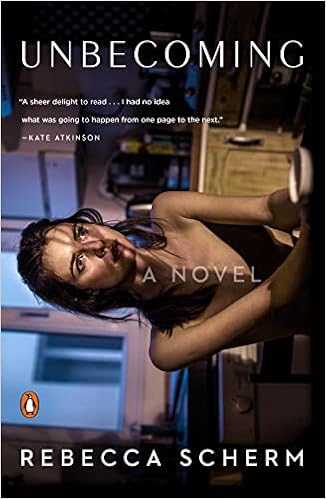
Unbecoming: A Novel
Category: Books
Review Praise for Unbecoming "In this inventive first novel, Rebecca Scherm introduces us to Julie from California, who’s really Grace from Tennessee and a first-class jewel thief. This gifted artist has made her way to Paris, where she works for a shady antiques restorer, turning out objets d’art that are exquisite fakes. Grace could always reform, but 'the high that raced up and down her' after she steals some diamonds is a thrill she can’t give up." —Marilyn Stasio, The New York Times Book Review “Intricately detailed and rich with art and deception, Scherm’s debut is a treat.” — People “This lively debut combines a knotty coming-of-age tale and a high-society caper. . . . Scherm is at her best when she is parsing the fumblings of a young woman trying to devise a persona in the world.” — The New Yorker “Scherm’s voice is gutsy. . . . She shows she has the chops to produce something delightfully wicked.” —Chicago Tribune “Scherm has elevated the heist novel beyond entertainment. Like a painting that becomes more intriguing the longer you study it, Unbecoming is a genuine work of art.” — Minneapolis Star-Tribune “A clever, engrossing thriller . . . You won’t want to stop until you’ve turned the last page.” — Huffington Post “A small-town Tennessee girl flourishes into a classic, yet never cliché, femme fatale in Rebecca Scherm’s provocative coming-of-age debut. . . . With a well-researched plot and illuminating prose, Unbecoming is an atmospheric adventure from start to finish.” —BookPage “From the first page, you know Rebecca Scherm is the real thing. Unbecoming is an assured exploration of the intricate, intense, risky processes that go into creating identity—and into dismantling it.” —Tana French “Rebecca Scherm’s extraordinarily confident voice and style, this novel’s depth of detail—great characters and a terrifically engaging plot—are a sheer delight to read. There is something very fresh and captivating about this book, and best of all I had no idea what was going to happen from one page to the next.” —Kate Atkinson “ Unbecoming is the story of a heist, and especially what happens afterwards. No one thinks beyond the maps and the timetables and the moment of sale, its narrator tells us, but Rebecca Scherm has done just that, showing us the tense, suspenseful aftermath of an unraveled plan. Unbecoming is a novel of voice, invention, and momentum, as tautly plotted as any Hitchcock movie and focused on the central question any lover and any jewel thief must eventually ask:  How do you tell what’s fake from what’s real?” —Karen Joy Fowler “‘Self-assured’ doesn’t begin to describe the skill with which Rebecca Scherm develops her central character—Grace—and the tangled web she weaves, which is her life itself. It’s a completely compelling read from start to finish, beautifully researched and brilliantly constructed. I loved it.” —Elizabeth George “Some characters who go bad find that it’s against their nature, and some who go bad discover that dishonesty is the central truth about themselves. Rebecca Scherm’s wonderful novel Unbecoming has a mesmerizing narrator, Grace, who discovers that her gift (and it is a real gift) is for deceit. A thriller, a psychological study, and a love story, this novel is an unusually intelligent and suspenseful book. The dark arts have rarely been so brightly lit.” —Charles Baxter “Artfully constructed and beautifully nuanced, Unbecoming is an elegant, page-turning mystery of theft, betrayal, and young love, which brilliantly reveals that the very worst lies are the ones we tell ourselves.” —Kimberly McCreight “Scherm’s debut has a plot that twists and turns, but it is the enigma of who Grace really is that will keep readers hooked until the very end. A bleak tone, deeply flawed protagonist, and dysfunctional relationships will draw well-deserved comparisons to Gillian Flynn.” —Library Journal “Scherm mixes a character study with caper novel full of double-crosses, lies, and betrayals.” —Publishers Weekly About the Author Rebecca Scherm is the critically acclaimed author of the novel Unbecoming. A graduate of New York University and the Helen Zell Writers' Program at the University of Michigan, Scherm has written for The New York Times , Jezebel , and The Toast . She lives in Ann Arbor, Michigan. Excerpt. I Paris 1 The first lie Grace had told Hanna was her name. “Bonjour, je m’appelle Julie,” Grace had said. She’d been in Paris for only a month, and her French was still new and stiff. She’d chosen the name Julie because it was sweet and easy on the French tongue—much more so than Grace was. The best lies were the simplest and made the most sense, in the mind and in the mouth. These lies were the easiest to swallow. Jacqueline, the boss, had shown Grace to her worktable, abutting Hanna’s, and where to store her tools in the jars along the center crack, what she could borrow and what she would need to procure herself. Hanna had reached out to cover a jar of picks and pliers. “I don’t share these,” she’d said with a taut smile, like someone forced to apologize. When Grace sat down on her spinning stool a few minutes later, Hanna asked where she was from. Grace was so obviously American. “California,” Grace said, because most people already had ideas about California. They didn’t ask you to explain it to them. Grace hated lying, got no joy from it, and this was how she knew she wasn’t pathological. But California satisfied people so easily, even in Paris. Garland, Tennessee, where Grace was really from, was a confusing answer that only led to more questions. “Tennessee?” Hanna might have started. “Elvis? Péquenauds ?” Hillbillies? When Grace had lived in New York, everyone who asked her where she was from followed her answer with the same question: “What’s that like?” As if her journey from somewhere as tiny and undistinguished as Garland had required a laborious transformation. As if getting from Garland to New York City had been some kind of pilgrimage to the first world. Grace had been in Paris for two years now, and she had been Julie from California since her arrival. Her life was conducted entirely in French, another kind of disguise. She and Hanna seldom discussed anything deep in the past, and when the conversation took an unwelcome turn, they quickly righted themselves. Facing each other across their tables, they hunched over their antiques and talked of busted hinges and gouged veneer, not sorrow or worry, not home. The boys would be paroled tomorrow, released from Lacombe and sent home to Garland with their families. It was three o’clock in Paris now, morning in Tennessee. Riley and Alls would be eating their last breakfast of powdered eggs and sausage patties, doughy-faced guards planted behind them. Grace had always imagined them together, but she’d begun to imagine their lives without her so long ago that she often forgot how little she really knew. She didn’t know a thing about their lives anymore. She hadn’t spoken to them in more than three years, since before they were arrested for robbing the Wynne House: three years of imagined sausage breakfasts. He wouldn’t come for her, she told herself. It had been too long. Grace had often felt like two people, always at odds, but when the boys had gone to prison, one Grace had stopped her life’s clock. Now it had begun to tick again. She had no control of Riley now, what he would do and where he would go, and these unknowns bred in her a private, shapeless dread. She’d left lies unleashed in Garland and now she couldn’t mind them. Riley and Alls were twenty years old when they were sentenced to eight years each in Lacombe. This was the minimum: it was their first offense, they were unarmed, and, more important to Judge Meyer, they were “not your typical criminals,” and Riley’s family was a nice family. The Grahams had lived in Garland for seven generations, and Alls benefitted from the association—as had Grace, when she’d been associated. Grace often thought that if Alls alone had been charged with the crime, he would not have gotten off as easy, and that if only Riley had been charged, he probably would have gotten off altogether. Greg had pled guilty too, but his parents had won him a plea bargain for turning in his friends. He was released in a year. Grace had robbed the Wynne House too, and she could not go home again. She remembered the moment—maybe it had lasted minutes or maybe days; she didn’t remember—after the judge had handed down the eight-year sentence, but before she’d learned that they could be paroled in only three. Eight years had seemed an incredible length of time. Eight years was longer than she had known Riley. Eight years seemed long enough for everyone to forget. She gave the birdcage’s latch a final swipe with the chamois and called for Jacqueline. The filigree onion dome alone had taken her nine days to clean. The wire metalwork was so fine that from a distance, it might have been human hair. On the first day, she’d held the vacuum hose in her left hand and the hair dryer in her right, blowing off dust and sucking it up before it could land again. Then she’d spent more than a week swabbing the curlicues with dental tools wrapped in cotton and paintbrushes dipped in mineral spirits. This morning she’d finished scraping off centuries of songbird guano from the cage’s floor. It wasn’t a birdcage anymore, but a gilded aviary, orientaliste , late nineteenth century, nearly as tall as Grace was. Jacqueline would return it to the dealer who had purchased it from the flea market, and he would sell it for at least five thousand, maybe much more. Perhaps it would be wired for electricity and made into a chandelier. Maybe an orchid collector would use it to shield his best specimens from human hovering. When Jacqueline emerged from her skinny office beneath the stairs, Grace stood apart from her work. She waited as her boss pulled a pair of white cotton gloves from the bin next to the tables. Jacqueline ran her gloved index finger lightly along the wires. She gently turned the latch on the door and bent close to listen to its movement. She craned to see the underside of the onion dome. “Ça suffit,” she said. That was as approving as Jacqueline got. She did little restoration herself, only the most basic things—regluing a horn handle to a letter opener, or cleaning larger metalwork—and only what she could do while on the phone. Now she clacked over to Amaury’s dark alcove, where he was slumped over an open watch. After decades in exactly that position, his shoulders had slid into his belly. Jacqueline reached for the watch, but Amaury grunted and swatted her hand away. He’d been at Zanuso et Filles the longest. He’d even worked for the original Zanuso, back when Jacqueline and her sister were the filles . Jacqueline had neither the head nor the hands for antiques restoration, but she was the senior Zanuso now. Grace supposed that made her and Hanna the filles . Hanna cleared her throat, eager for their boss’s attention. Last week she’d begun a new project, and now she wanted to show off her progress. “C’est parti,” Jacqueline said, squeezing the bridge of her nose. “Yes, Hanna?” “My beaded centerpiece is Czech, 1750 to 1770,” Hanna said, though they all knew by now. “I will have it to the decade by the end of the week.” Hanna was sitting in front of the shared computer, clicking through the hundreds of photographs she’d taken of her project. The centerpiece was the size of a card table and divided into four quadrants, each containing beaded miniatures of flora and fauna: spring blossoms, a summer peach orchard, an autumn crop harvest, and a snowy thicket with white wool sheep and shepherdesses. The centerpiece had clearly once been exquisite, if silly. Grace imagined it as a diorama that some young countess had hired palace artists to build for her. The trees, their leaves made of cut silk, were as detailed as real bonsai. “The materials,” Hanna continued, “are linen and pinewood, glass, mica, copper, brass, steel, lead, tin, aluminum, beeswax, shellac, white lead, paper, and plaster of Paris. I have disassembled and numbered it into 832 parts, each corresponding to this diagram. You will see how the glass beads have been discolored by oil, no doubt applied by someone with limited knowledge of the period.” Jacqueline rolled her eyes. “Julie will help you with this one. It’s a very big job.” “I don’t want any help.” Jacqueline put her finger to her lips. “Until something else comes in for her to do, she will assist you.” “You’ll have to measure all the old wires,” Hanna said to Grace. “The new ones will be steel, which won’t be historically correct, of course, but my primary objective is to preserve the integrity of the object’s intention.” “Which is to be a centerpiece,” Grace said. “Precisely.” Hanna was Polish, thirty-four, twelve years older than Grace, whom she treated like an unexpected and unwanted little sister. Hanna was small and as thin as a young boy, with closely cropped blond hair and blond skin and pale gray eyes. Her crisp androgyny was so thorough that it sometimes distracted older Parisians, who wanted to peg her as one sex or the other before selling her a sandwich. “Sans fromage,” Hanna would say. “Pardon?” they would respond, still looking for clues. “Sans fromage, pas de fromage,” she would repeat, blinking, her frame as straight and pert as a parking meter. She wore silver-rimmed glasses and clothes only in shades of beige. When Grace had started at Zanuso, she’d hoped that her humble beginnings would appeal to Hanna’s arrogance, which had been obvious from the start. She’d thought maybe Hanna would help her, out of either pity or some sense of big-sister altruism. But Hanna had no such inclinations. She was one of six daughters of a rural Polish grocer and she hadn’t seen her family in more than a decade. No one, Grace gathered, had ever helped Hanna do a goddamn thing. Grace and Hanna’s friendship was an often crabby by-product of professional respect: Grace had done well at Zanuso without asking for help, and that Hanna noticed. Grace envied Hanna’s unfiltered confidence, her clipped and precise judgments. Grace struggled to calculate the probable reactions to nearly everything she said before she said it, looking for risk and reward and hidden pits she might trip in. She’d never met a woman who cared so little about causing offense. Now Grace pulled her stool around to Hanna’s table, where a long row of wires was arranged by size. She pulled a ruler from Hanna’s cup and saw Hanna flinch a little. She would have preferred that Grace use her own tools. Grace took the first of the hundred wires, set it against the ruler, and recorded the measurement on the list Hanna had laid out on a sheet of graph paper. Nineteen centimeters. She placed the wire back in the row, just to the left so she wouldn’t accidentally measure it again, and picked up another. Eighteen and three-quarters centimeters. • • • Grace had met Riley when she was in sixth grade, just turned twelve. He was a year older. At her first middle school dance, he had plucked her from a gaggle of girls she wanted badly to impress, and she and Riley had swayed, arm’s length apart, to the ballad over the loudspeaker. He’d invited her to his house for dinner, where Mrs. Graham gently chatted to Grace about school while her husband and four sons stripped three roast chickens in ten minutes. Riley, the youngest, was the worst, lunging for the last of the potatoes while Grace was still figuring out how to cut her chicken breast with her fork and not make so much noise against the plate. Mrs. Graham reached to still Riley’s hand and suggested he save seconds for his friend before he helped himself to thirds. “Some chivalry, please,” she had said. Grace had read the word in books, but she’d never heard anyone say it out loud. Grace tried not to stare at her, but Mrs. Graham pulled at her attention whenever Grace looked away. Mrs. Graham was thin and tan and freckled, with sleepy green eyes that turned down slightly at the outside. She had a slow blink; Grace thought she could feel it herself, as though a light had briefly dimmed. Her cool, feathery brown hair curled under where it hit her collar. Grace admired the light shimmer on her high cheekbones, her sea-glass earrings, her low and tender voice. Her fingers were long and delicate, nails polished with a milky, translucent pink, knuckles unfairly swollen from arthritis. That Grace’s own nails were bitten to the quick had never bothered her before. At the end of the week, Riley had kissed her in the school hallway between bells, so quickly that she wondered later if she had imagined it. Within a month he had bought her a necklace, a gold dolphin on a thin chain, and pledged his love. She felt as if she were in the movies. What she wouldn’t give to see herself and Riley like that, from above—to watch a flickering reel of Riley, his hair still victory red (it hadn’t yet begun to fade), pulling her toward him on the sweaty, squeaking floor of the gym. Had she been scared, excited, smug? She’d been just a child, and then she had entered a we. An us- ness. She and Riley had seemed cute to his parents and their teachers, something from Our Gang , but Riley had three older brothers and the precocity that came with them, and Grace had no one else. Tomorrow, Riley and Alls would be released. She felt as if she had been standing in a road at night, watching a car’s distant headlights approaching so slowly that she had forever to step out of the way. Now the car was upon her, and still she had not moved. She imagined what tomorrow would look like: Riley’s parents, or maybe just his father, going to pick him up at the prison. Dr. Graham would bring him a change of clothes. Riley had worn a thirty-two-thirty-two. Did he still? He would look different. He would be paler, less freckled, from lack of sun. And he would be older, of course. Twenty-three. She kept thinking of them as boys, but they weren’t boys anymore. Dr. Graham would bring Riley’s old clothes, a pair of worn khakis and one of his paint-stained button-downs with holes in the elbows. Here , the bundle of clothes would say, this is who you were and will be again . Grace imagined Riley riding home in the passenger seat of the Grahams’ ancient blue Mercedes wagon, the diesel loud enough to bring the neighbors to the windows. Everyone would know today was the day. Mrs. Graham would have made barbecue, probably pork shoulder. And Riley’s brothers would be there. Grace didn’t know if all three still lived in Garland, but they probably did. The Grahams belonged to Garland as much as Garland belonged to them. She imagined Riley excusing himself from the cookout and going inside to sit on his bed in his old bedroom, which would be his room again, at least for a while. She wondered if he would go upstairs, to the attic bedroom Mrs. Graham had made up for when Grace stayed over. Where would Alls go tomorrow? Did his father still live in Garland? He would have no welcome-home party. She imagined Alls and his dad driving through Burger King on the way home, unless he went home with Riley. He would have, before, but that meant nothing. The line between before and after couldn’t be sharper. When people had read about the Wynne robbery as a footnote in a national newspaper, small-town folly picked up on the wire, they’d probably laughed or shaken their heads. Listen to this one , millions of people would have said over the breakfast table. But those stupid boys had been Grace’s. She used to think she knew Riley so well, she could peel off his skin and slip it over hers and no one would ever be the wiser. They had gone to prison because of her, really. Grace longed to tell someone what she had done. She’d never had friends, just Riley and now Hanna. Grace could have only one friend at a time. Any more and it became harder to keep track of how they knew her, what she had told them, which pieces went where. • • • She had not been in Garland the day of the Wynne robbery. She was already in Prague then, at a summer study abroad program. Riley had paid for her tuition and ticket; Grace didn’t have that kind of money. Grace had read of the robbery online the night it happened, on the home page of the Albemarle Record ’s website: A young white male had entered the main house of the Josephus Wynne Historic Estate, in Garland, Tennessee, on Tuesday, June 2, between eight and ten in the morning, and locked the docent in an upstairs bedroom. The groundskeeper was found unconscious in the foyer; he was at Albemarle Hospital in critical condition. She had not heard from Riley since the day before, but she knew he had done it. Four days later, he, Alls, and Greg were arrested in Tennessee. Greg was first, alone at his parents’ cabin on Norris Lake. Hours later Alls and Riley were arrested at the boys’ rental house on Orange Street, where Grace also had lived, until she went to Prague at the end of May. She was sure that Greg had turned them in. She received just one call from the police, after the arrest. The front desk matron sent her son, a dull-eyed boy of about eleven, to knock on the door of Grace’s shared dorm room. She followed him downstairs, her heart beating so heavily that her chest cramped. The American detective asked if she knew why he was calling. She said she did. He asked her to tell him. She said that her boyfriend had been accused of robbing the Wynne House. “You mean your husband,” he said. “Yes,” she said. She and Riley had never told anyone they had married. He asked when she had last communicated with Riley. “A few days ago,” she said. “Five days. He e-mailed me, very normal, nothing strange. He said he was going to his friend’s house, on Norris Lake. He couldn’t have robbed the Wynne House.” “How did you find out about the robbery?” “I read it in the paper,” she said. “Online.” “You’re reading the local paper while you’re in Prague?” “I’ve been homesick.” “You didn’t talk to your husband at all after you heard about the robbery?” She had not. She told the detective that she knew Riley wouldn’t e-mail her from the lake. They always started drinking before they unhitched the boat, and they only dried out when it was time to drive home. Grace herself had just taken a trip to Kutná Hora, to the bone church underground, where the bones of fifty thousand people had been strung into altars and chandeliers by a half-blind monk. The bones belonged to victims of the Black Death and the Hussite Wars. That some idiot had stolen Josephus Wynne’s old silverware didn’t seem very important, she told the detective. She shut up—too much. He asked her half a dozen more questions, but they weren’t difficult ones. Grace told him that he’d made a mistake, that Riley could not have done that. He has such a good life, she said. We’re happy. He doesn’t need money. His parents help him. And besides, she said, I would have known. He couldn’t have kept anything like that from me. He tells me everything. Everything. Perhaps the detective was a man whose own wife believed that he told her everything. What the detective did not tell Grace, what she learned days later in the news, was that Riley, Alls, and Greg had already confessed. The detective was crossing off his to-do list. He’d needed nothing from her. • • • This was how she imagined the robbery: Riley slipping a sweaty five-dollar bill into the recommended donation box and smiling at the tiny old docent on duty, following her through the downstairs rooms as she recited footnotes of Tennessee history. Riley had been through the house half a dozen times over the years; they all had. The Wynne House was the closest and cheapest school field trip. But on a summer Tuesday, the place was dead. He stopped hearing the docent’s voice clearly, as though he were underwater. He followed her upstairs. Her legs, ninety and blue and veiny in her whitish stockings, shook less than his did. At the top of the stairs she turned back and moved her mouth, looked at him expectantly. A question? She had asked him a question. “Yeah,” he said. “Yes, ma’am.” He hoped it was the right answer. He followed her from room to room, nodding and scrawling gibberish in his notebook. Outside the door to the tiny windowless study, he rolled his notebook and stuck it and his pen in his baggy front pocket. She opened the door outward and he followed her inside. He pointed with a trembling finger at the tiny print over the toilet table. “Can you tell me who the artist is who made that?” “That one? I don’t remember. Let me get a better look.” She stepped forward and peered at the signature, which he already knew to be indecipherable. He held his breath and tried to back quietly out of the room. The edge of the rug caught under his heel and he stumbled. She turned around. “Are you all right, hon?” He jerked his foot free and made for the door, slamming it behind him. He grabbed the ladder-back chair that sat next to the door and wedged the top rung under the doorknob. He breathed. Now that she was safely penned, he could hear her voice leaking under the door. Not screaming. Asking. She was asking again, something; he didn’t know what—just the sensation of her tinny voice from far away, like a house cat trapped in a basement. He went downstairs and opened the front door. Alls and Greg came in quietly with scrunched-up nylon grocery bags and three pairs of gloves. They dispersed into the rooms, filling their bags with needlework samplers, old desk clocks, a silver-hilted hunting knife. They had a carefully made list of treasures: nothing large or cumbersome, nothing one of a kind. They did not expect the front door to open. A man they had never seen before stepped in with a garbage bag to empty the small wastebasket by the door. He was the groundskeeper, and he always came on Mondays, never Tuesdays. But here he was, seeing them. The groundskeeper, who was past seventy, fell to the floor. The boys grabbed the bags they had filled and fled. • • • Because the groundskeeper was too long returning to the mobile home that served as the Wynne House’s office, where he was supposed to leave his keys, the administrator who worked there came out looking for him. She found him sprawled on the foyer floor, and then she heard the warbling cries of the docent, still locked in the windowless upstairs study. The prosecutor later said that the boys had intended to fence the goods in New York, but they had not even left the state. Grace watched the headlines change from her concrete dorm room in Prague: NO SUSPECTS IN WYNNE HEIST; WITNESS SUFFERED STROKE AT SCENE; GROUNDSKEEPER’S CONDITION STILL CRITICAL. There was a police sketch from the docent’s nearsighted description, but Grace was relieved to see that the drawing looked nothing like Riley. It could have been anyone, really. Grace knew that Riley would worry about the groundskeeper. She could imagine him pacing, holding his fist against his mouth. That the man could die would have shaken Riley from his fantasy: the rakish glamour of a small-town antiques heist by a gang of wild boys, an intricate prank. But they had scared an old man to near-death. If he lived, he would surely identify them. But if he died, was that manslaughter? Could they call it murder, even? Grace imagined Riley’s spinning thoughts as though they were her own. She was right to be worried. When the police found a suspect in Gregory Kimbrough, twenty, of Garland, Greg’s parents said that was impossible because he had been at the family cabin on Norris Lake for the past several days. There was one cell phone with network activity on the Wynne property at the time, the police told them, and it’s yours. Grace hadn’t even known they could do that. He’d probably been checking a sports score or something. The police took the Kimbroughs into custody too, as the phone was technically theirs, and drove to the cabin with Greg’s parents in the backseat. Mr. Kimbrough was a criminal defense attorney. Greg wouldn’t have an opportunity to say anything without a lawyer present. At his parents’ urging, Greg rolled like a puppy. Alls and Riley were arrested hours later. Grace watched the Wynne case through the foggy pinhole of the Albemarle Record and its local correspondent’s maddeningly elliptical reporting. Cy Helmers had been three years ahead of the boys in school and four ahead of her. He’d gone to Garland College and become the county paper’s cub reporter when he graduated. He reported the Wynne heist as if he were above gossip, as if he couldn’t stand to make his old schoolmates look worse than they already did. The Czech front desk matron sent her son to fetch Grace twice more. No other student had received a phone call, and Grace felt conspicuous and exposed as she conducted these conversations, despite the fact that the woman spoke no English. There was a plastic window over the counter, through which students passing through the lobby could see her. Grace faced the wall. The second phone call was from Grace’s mother, whose very voice seemed to go pale when Grace said that no, she would not come back in time for the sentencing; no, she did not know when she would come back at all. Her mother, whose maternal passions were seldom if ever directed at Grace, now implored her: How could she just abandon Riley like this? “Abandon him ?” Grace was incredulous on the line. “The person I built my life on, the last decade and my entire future, the one and only person I can call mine”—this was a dig—“just committed a whole parade of felonies with his idiot friends. And you think I should come home to support him?” She was shaking when she finished. Her mother had little to say after that. The third and last call was from Riley’s father. The boys had been released into their families’ custody, awaiting sentencing. It was evening in Prague, morning in Tennessee, and Dr. Graham was calling from his office at the college. “I think I understand,” he began, “why you would not want to come back for this.” Grace had nothing to say. It had not occurred to her that he would call. “I can’t believe this is happening,” she said. A truth. “Us too. And him. He may be having the hardest time believing it.” “I don’t think he knew what he was really doing,” she said. “He couldn’t have. People make mistakes without realizing—one bad decision can just carry you away. And the three of them together. You know.” “We should have checked him more,” Dr. Graham said quietly. “I guess you seemed to keep him in line enough.” He laughed, a little drily. “Grace, you know we love you as our daughter.” They had said this for years: not like a daughter but as our daughter, and Grace had bloomed under those words and their power to make her one of them. But it was Dr. Graham calling her, not Mrs. Graham, and he was calling her from his office, not from their home. Grace remembered shooting skeet with the Grahams when she was fifteen, her first time. She had done well, as well as Riley and his brothers, and Dr. Graham had laughed with surprise and delight. “Goddammit, son,” he had said to Riley. “You’ll never do better.” “If there’s anything you know that could help him,” he said now, “anything at all—” “I’m sorry you’re going through this,” Grace said. • • • Grace did not call. She did not write. Just before they went to Lacombe, she received a single letter from Garland. Dear Grace, Love, Riley She never knew whether to read it as an indictment of her silence or a promise of his. What he must think of her, what his family must think of her—what they must say. She hated to think about it. She worried less about what Alls thought of her now. He had known long before Riley how bad Grace could really be. 2 Grace knew that a parolee had a keeper and a leash. They didn’t know where she was; they couldn’t. She knew these things, but that night, as she twisted under her sheet, her brain refused them. She took a sleeping pill at two but failed to submit. The night brain knew every trick. What did she think, that Riley would murder her? That he was tracking her so he could throw lye in her face? Hanna had told her that story, from New York half a century ago. A man, Burt Pugach, had hired hit men to throw lye into the face of Linda Riss, his girlfriend, after she told him she wouldn’t see him anymore. He told her, “If I can’t have you, no one else will have you, and when I get through with you, no one else will want you.” He went to prison for fourteen years, and he wrote her thousands of letters. He had blinded her in one eye. When he was released from prison, she married him. It was the happy ending that most troubled Grace. Tomorrow they’ll be out , the night brain taunted her. She took another pill at four and begged for defeat. She went down at six and slept through her alarm. When Grace got to work the next morning, Jacqueline was on the phone in her office, picking at her cuticles and blowing smoke from the side of her mouth, her door wide open. Amaury was already stooped in his dark corner, cooing at the pocket watch under his yellow lamplight. His table was as far as possible from the basement studio’s high windows and the meager sunlight they let in from the narrow street. As far as Grace could tell, he lived his life underground: in this basement, on the metro, and in his basement apartment in Montreuil. Grace had seen him getting off the metro in the morning, blinking unhappily in the sun. Hanna had tied a white smock over her clothes. She’d lined up Grace’s worktable end-to-end with the two extra tables that were left over from better times, when there had been more work and more staff. Grace counted ten bowls and containers arranged along the tables, largest to smallest. “Tu es en retard,” Hanna scolded her. Hanna was never late, and her hands were never still. Whenever she and Grace had lunch together, Hanna bobbed her knee as she ate, always impatient to get back to work. “Are you ready?” “As ever,” Grace said, tying a smock over her own clothes. “I didn’t want to start and then have to stop again to explain it to you.” “Sorry to keep you waiting,” Grace said. “The train was late.” “We’re cleaning the beads. As you know, they’ve discolored from someone’s shortsighted application of oil to their surface. But, as with hair spray or nail polish, this has only damaged them.” She looked at Grace from the side, through the gap between her face and her eyeglasses, and Grace ran her thumb over her own clear-polished fingernails. She and Hanna seldom worked on a project together. Until recently, there had been enough to do so that they each stayed late, piecing parts back together and buffing out scratches in satisfying silence. But Grace hadn’t gotten anything after the birdcage, and she knew to worry. Jobs like this one were few and far between, and without a visa? She’d gotten lucky. If she were let go, she’d be a hotel maid again. Hanna raised her chin toward the repurposed chafing dish at the end of the table. “Container one,” she said. Hundreds of tiny dark beads were sunk in turpentine like coffee grounds, the dirty oil clouding around them. “Those have been soaking overnight.” “How late were you here?” Grace asked. Hanna’s eyes were as red rimmed as her own. “One, maybe half past,” Hanna said. “Use the ceramic spoon to stir them around a bit, very gently, not breaking a single one. Then you will gently sieve them out, about fifty at a time, into container two.” She pointed to the large metal mixing bowl next to the chafing dish. “Move the beads into the clean turpentine, clean the sieve, and begin again, moving the beads to container three. Four through six contain a castile soap solution, and seven through ten are water. There will be at least a dozen batches of beads like this to move through the system.” Hanna looked at Grace as though she were leaving her child in Grace’s care. “I know I don’t have to tell you how vital it is that you clean the sieve between each container, and especially between each solution.” Her pale eyes glowed brighter against the bloodshot. “Yes?” Jacqueline trusted Grace to regild and re-leaf holy relics. Once, she had called Grace her “little spider,” and Grace, disturbed by the comparison, turned to Hanna to laugh about it and found her pink with jealousy. It didn’t matter that neither Grace nor Hanna had any great respect for Jacqueline—Hanna still needed to be the best. “Yes,” Grace said now, smoothing her flyaways. “I’ll perform the hand cleaning,” Hanna said. Her own table was set with a paper-lined tray of paintbrushes and magnifiers arranged like dental tools. “I’ll begin when you make it to container seven. Until then, I will be constructing a sheep out of wool to replace this one with the cracked neck.” She gave a dainty smile, showing her small, square teeth, and opened her palm to reveal what looked like a balled-up tissue held in a sweaty hand for two hundred years. The sheep’s barely discernible ears were suggestions cut from felt, smashed flat. Only two legs remained, scabby sticks protruding from dirty gray stuffing. “Sad little fellow,” Hanna said, not concealing her glee. “No use rehabbing him. I’ll have to start from scratch!” Grace bent over the chafing dish of turpentine. The smell reminded her of Riley, but she hardly needed reminding. The Record had reported that he had been drawing some in prison, what Cy Helmers had called “charcoal lines and squiggles.” Grace had winced at “squiggles,” but Cy Helmers hadn’t meant to become an art critic. Grace wished that she could see the drawings herself; they would help her understand Riley’s state of mind. What kinds of squiggles? Anxious like Twombly’s, dancing and light like Hockney’s swimming pools, or lightless and grim like Fautrier’s? Grace didn’t know whether to blame herself or Riley for the fact that she could think of his artwork only in terms of copies, of either real artists or real objects or real life—what was the difference? But she blamed Cy Helmers for his poor descriptive abilities. “Squiggles” could mean anything. That the drawings were at all abstract was at first a wonder to Grace. Riley had always been an insistent realist, painting the historic buildings around town. His father used to refer to their house as the Garland Visitor’s Bureau. Grace had tried to push him toward abstraction, or at least pull him away from Garland, to no avail. Maybe he’d changed his style because in prison there were no historic homes to observe. More likely, he didn’t want to show off anymore. He’d never painted his family’s own house. He said it was too familiar. His family’s house was far more special to her than it was to him, she knew. • • • Grace was not a Garland native. She’d been born in Louisville, Kentucky. Her mother was eighteen, her father nineteen. They’d met at a party after a Van Halen concert, Grace’s father once told her, but such details were rare. Her parents were unwilling to discuss anything before their marriage, before Garland, as though Grace had been a witness they’d expected to remain silent. Her father’s parents had taken care of her until she was three, while her father was in college and her mother was somewhere else. She’d never been told where. After that, Grace lived for varying stretches, some repeating, in North Carolina with her aunt Regina and her kids; in Smyrna with her father, after he dropped out of Tennessee State and took a job at the Nissan plant; in Paducah, Kentucky, with her mother and two other young women who, it turned out, were not willing to babysit their roommate’s kid when she was kept late at work; in Memphis, briefly, when her father was married to a woman named Irene who had bald eyebrows and made Grace spaghetti sandwiches before her bartending shifts; outside Chattanooga with her mother and an older man named Alan, who wore collared shirts tucked into chinos every day and had two grown children who did not seem to like Grace or her mother very much; and in Ocean City, Maryland, where Grace’s mother was waitressing when Grace’s father came up for the season to try to talk to her and make things right. Her father came in June, and by August, Grace’s mother was pregnant. Her parents married and, together for the first time, they all marched back south to Garland. Grace was nine. She started fourth grade two weeks late and newly legitimate. When the teacher introduced her, Grace looked out from under her dark bangs and felt a thrill that not one of them knew who she had ever been before. Grace’s family moved into a small white-sided ranch house behind the grocery store. Her mother planted white begonias in circles around the two small trees in the yard, and her father surrounded them with dyed-red mulch, which Grace noticed as soon as she noticed that the people in Garland’s nicer neighborhoods used mulch that was brown or black. The house was nearly silent at first. The three of them had no idea how to interact. Any two people could be talking in a room, but when the third entered, the conversation would fall apart, all parties self-conscious and suddenly overwhelmed. Grace had always read a lot, and she’d seen so many adult faces slacken with relief when they found her engrossed in a book or a magazine, as though she had un intentionally absented herself from whatever forgotten carpool pickup line or tense phone call was in the background. Now she disappeared into her books again, hoping to ease the pressure on her parents, who even she could see were struggling to play the roles they had finally submitted to. She’d spent long stretches of her childhood in fictional worlds, and trapped in this new and uneasy diorama, what was real and what wasn’t began to seem uncertain. When Grace found a box of her father’s secret detritus in the basement that included several photos of Irene, she was relieved to see that she had not imagined that whole episode, among others. Then the twins were born, identical colicky boys who absorbed her parents in family life completely. Her mother and father adored Aiden and Dryden—their names, aspirational and slant rhymed, embarrassed her before she knew why—with such obvious passion, imagining their thoughts and desires and fears before the boys could speak them. Her parents loved their baby boys in a way that even they had not expected. Grace had been practice for them, she concluded. She hadn’t realized she was lonely until she began to understand that other people were not. Then she met Riley, and he brought her home to the Grahams. The Grahams lived in a pale-blue-painted brick house on Heathcliff with a giant hemlock tree in the front yard. The tree was at least three stories tall, though it looked like ten when Grace and Riley were children. They climbed up the sap-sticky branches as if these were spiral stairs in an empty tower, until they got so high up the slender trunk that they could see the single green flipper at the bottom of the Monahans’ leaf-addled swimming pool, they could peer into the skylight in the Wagners’ bathroom, and they could feel the trunk swaying beneath them. Grace would wrap her body tightly around it, a death grip of spindly arms, looking out and looking over, never down. And then Riley would climb a little higher. They kissed in the tree and on the rooftops, shortcut around the neighborhood by hopping from eave to eave. They lay out on the asphalt shingles in the summer, their fingers crooked in each other’s waistbands, making out and burning in the sun. They skinny-dipped in the Monahans’ swimming pool when the Monahans went on vacation and paid Riley five dollars a day to take care of their cats. Grace slept at home but otherwise lived at the Grahams’ as best she could. Often their neighbors would forget that she didn’t live there. She babysat their children and patronized their lemonade stands, and everywhere Riley was, she was too. Even now, Grace could go back into these memories so completely that she was shocked when a noise, a voice, a heel on the pavement shook her out of the dream. Garland had one high school and one art teacher. Mr. Milburn thought himself a backwoods talent scout, shaping young genius for what he called “the big leagues.” “Don’t forget us when you’re famous!” he crowed to Riley, clutching his forearm. Riley was a splendid draftsman who could draw from life in the way that seems like magic to those who can’t: still lifes of softening bananas with frayed stems and collapsing brown bruises, used tissues, messy garages, sleeping grandparents. She tried not to envy him. Grace had no talents of her own, but her attachment to Riley was its own kind of talent, wasn’t it? She had a gift for pleasing him, and so his talent seemed to extend to her, like warmth. Since the arrest, Grace had remade her life alone, administering now to objects: teapots too delicate for the stove, chairs too fragile to sit in. At night she went home to the far reaches of Bagnolet. She got off the metro at Gallieni, the end of the line, and picked up a bus to the end of its line. From there it was a kilometer up and around the hill to her flat. She rented a row house’s upstairs floor, a small bedroom and bath, from an Austrian nurse in her sixties. Mme Freindametz claimed to feel more at home in the hospital where she worked. She had a little bunk, she’d explained to Grace, in the wing for night nurses. Mme Freindametz kept no family photos in the house and almost no personal effects, except for an embroidered pillow that looked too loved to be anything but a family heirloom, and one wooden spoon so warped and burnt that it surely would have been tossed out long ago if it didn’t have sentimental value. Grace was careful not to touch these things in front of Mme Freindametz. But Grace had few effects from her old life anymore, and so sometimes she would run her fingers down the length of the spoon’s handle, ease her thumbnail into the split in the wood, and almost feel like it meant something to her. • • • At four o’clock, the turpentine in the chafing dish had turned the color of olive brine. The liquid lightened from bowl to bowl as the solution became less polluted, and the two rightmost bowls were clear of even the slightest film. She laid the first four batches of beads out on linen towels to dry. It was ten o’clock in the morning in Garland. Their day had only begun. Grace had not spoken to anyone in her family since her mother’s single phone call to Prague more than three years ago. She sent them e-mails every couple of months so her parents would have enough to say should anyone ask after Grace in the grocery store. Grace could never tell her mother where she really was. The chain back to Riley was always too short. In Grace’s e-mails, she lived in Melbourne, Australia, and worked as a marketing assistant for a nylon luggage company. Travel to Garland was much too expensive, a handy excuse for them and for anyone who asked when they would next see their daughter, but Australia was also white and so, to them, safe , preventing inquiries about sex slavery, civil war, or drinking water. Believing her was their choice. She had given them a gift in tidily constructing a busy, happy life on the other side of the world. Her parents could have pressed her about phone cards and webcams, but they didn’t. For a while after the boys’ arrests, Grace’s mother had sent regular updates on Riley’s case. Grace was confused by this interest, which seemed out of nowhere. Her parents had never paid any special attention to Riley before, or even to her. But when Riley was sentenced and still Grace did not come home, did not write or call the Grahams, and ignored any mention of Riley in her responses to her mother’s e-mails, their exchanges made the necessary transition into small talk. Grace knew they thought she was heartless. Privately, she had scoured the web for information about the case. She checked in every day without fail, like taking a pill. Just once, and quickly, to get it over with. The compulsion didn’t make any sense, she knew; there was nothing in her life to threaten anymore. She had no relationships to protect, no real career or reputation. And if some malevolent ghost from her past did discover her here in Paris, it wouldn’t be Riley or Alls—it would be police about the painting; or Wyss, the collector or whatever he was, also about the painting; or the thug Wyss had sent to beat her up the first time. But Grace was never as afraid of the police or Wyss as she was of Riley and Alls, which was to say she was never as afraid of getting hurt as she was of having to look into the eyes of those she’d already hurt so much. For obsession to be managed, Grace had learned, the object must be shrunk to a manageable size and enclosed within a manageable shape. Vast, hovering clouds must be packed into a small, hard mass or they would smother you. Now she didn’t think about Mrs. Graham anymore, her bridal portrait with magnolias at the waist. She didn’t think about Wyss’s man and his bolt cutters, and she didn’t think about where the painting was, and she didn’t think about what her life should have been—pregnant in America with a Volvo and health insurance—instead of this one, and she didn’t think of Alls at all. She had packed it all into one tiny box, and that box was checking the Albemarle Record every day, once a day, just quickly, to make sure there was no news from her old life that might show up in her new one. The boys hadn’t ever spoken to the press, not even to the Record . They could, though, and at any time. She could never stop checking up on them.She’d had to accept that the Record would report, dutifully but mildly, on the Wynne robbery for the rest of their lives. Obituaries now included achievements like “longtime donor to the Josephus Wynne Historic Estate, which was robbed in 2009.” These mentions, though frequent, were benign. When there was no mention at all, she was rewarded with an irrational, temporary feeling of safety. And then, one day in June, there it was: Riley Graham and Allston Hughes, the convicted robbers of the Josephus Wynne Historic Estate, would be released on parole, barring incident or compelling objection, on August 10. She thought she had touched bottom in her fear, and now it opened up beneath her. A few days after the boys’ parole was announced, Grace received an e-mail from her mother that broke their unspoken agreement. Riley is going to get paroled soon. I didn’t know when/if to tell you but his mom told me at mass last week. She said he wants to go back to school but not at GC. He has been drawing but is being very private about it. They are probably relieved about that. That poor family doesn’t need any more attention. Poor family left a messy sting. She still felt she was one of the Grahams, though of course she had forsaken that privilege, and she resented her mother’s simple pity for them. But perhaps this was her mother’s nasty secret smirk: The Grahams were the poor family now. The only objection to the parole came from the groundskeeper’s family. Wallace Cummins had died in 2010 after a second stroke, at the age of seventy-three. His obituary lauded him for his decades of service to the Josephus Wynne Historic Estate, but made no mention, for once, of the attempted robbery of the estate the year before. But shortly before the parole hearing, Wallace’s daughter told WTQT that her father was murdered. “That first stroke led directly to the second,” she said. “My dad was killed by criminals as surely as if they’d pulled a trigger.” She did not want the boys released on parole. She did not want them “loose.” They were out by now; Grace knew it. At five o’clock, she left the beads and walked the nine circuitous blocks to the nearest Internet café, one of the last remaining now that everyone else had smartphones, and bought ten minutes. She’d braced herself for a mention on parole day. She held her breath as she waited for the page to load, but the Record ’s top story was only the ongoing debate over the condemnation of the public pool. She began to type their names into the search field, and as she was typing, the page reloaded itself. The front page changed. A photograph. The boys were coming out of Lacombe together. She could see Riley’s mother close behind and, she thought, Alls’s father, but the face was blurry. Alls hated his father. What if she didn’t recognize them, if they had changed that much? She would see a man in a shop or in the park and wonder. The last picture she had seen was from the first day of their prison terms. A local photographer had been waiting at the gates to watch them go in. Now she was shocked at the sight of them. Riley was a man now. His hair was long again, faded to rust, and most of the curl had fallen out so that it fell in lank waves over his ears. It was dirty, maybe. His cheekbones were higher, his jaw sharper, his snub nose not so snubbed. He had two creases between his eyes, just like the lines his mother had called her “elevens.” His eyes were down; she couldn’t see them at all. She looked for his birthmark, a thumbprint under his jaw, but she couldn’t find it in the shadows. He looked so much older, more than three years older. Alls was behind, biting his lip as if to hold his tongue. She remembered his teeth knocking against hers and swallowed. Alls was still Alls. Riley was Riley, but not. In the reflection of the computer screen, Grace saw a boy coming over to her, throwing his dish towel over his shoulder the way she’d seen Alls do a hundred times in the kitchen on Orange Street, and she felt the wheels on her rolling stool skate out from under her. She grabbed the edge of the desk to keep from going down. “Ça va?” the boy asked her. She turned around. His eyes were blank, his mouth empty and concerned, and he didn’t look like Alls at all. “Ça va,” she said. She stared at the photograph, hovering over every detail. Riley had filled out in his arms and chest, but his face was thinner. His freckles hadn’t faded—if anything, they seemed darker on his pale skin. She didn’t know the shirt he was wearing. It was too tight, stretching across his chest and pulling at the buttons. His hands looked so familiar to her that her own hands shook. She couldn’t help feeling that the gaze he was avoiding was hers. Alls looked calm, smooth across his dark brow. He looked up at the camera, right at her from amber eyes. Maybe his release had brought him relief. It should, shouldn’t it? But Grace better understood the lines between Riley’s eyes, the incredible fatigue of the unknown. • • • Paris had been a mistake, she knew now. She should have gone to Tokyo or Mumbai. Someday, someone would see her. She’d had a scare once, at a wine bar almost two years before. She was on a date. Now the idea of a date was ridiculous to her—watching some poor boy imagine that she could make him happy!—but at the time she had been in Paris only a few months, and she believed she could fully become her new self. Grace had been in Europe for almost a year then. She had stayed in Prague after the summer program. She was terrified to travel, as though she were invisible only as long as she was still. After they were sentenced in August she left for Berlin. She worked any job she could scare up, from washing dishes and cleaning hotel rooms to modeling for expat artists. She was surprised at how resourceful she was, how quickly desperation eradicated her timidity, her fear. An antiques dealer whose small shop Grace cleaned at night had begun to train her in making minor repairs when her assistant disappeared. But Berlin, though big and anonymous, was lousy with New Yorkers, especially the kind of artsy twentysomethings who’d been her classmates during her brief time in New York. She already feared running into someone she’d known. She didn’t want to be Grace anymore, even for five minutes. She changed her name and bleached her hair, hoping this would also change her on the inside. She left for Paris. Then practice losing farther, losing faster. She kept a copy of the Bishop poem tucked into her passport, mocking the drama of her own loss. If she couldn’t find Grace, no one else could either. But she wanted a life, however small it would have to be. A bartender from Melun asked her to dinner one afternoon while she was reading in the Jardin du Luxembourg. He was deferential and friendly, and though Grace’s French was still a bit tangled, he seemed uninterested in her American past. They had dinner and a glass of wine, and when they parted ways at the metro, Grace was euphoric to have done it—a date! Even lying to a perfect stranger could provide a sense of intimacy, if it presented the very limit of contact. She met him again four days later for dinner at Racines, and it was there that she saw Len Schrader, the father of her college roommate in New York, Kendall Schrader. She’d met the Schrader parents just twice, but she was almost certain. She felt as if she’d seen a character from her nightmares. But why? Len Schrader was so far removed from Garland, and Grace looked so different—paler, thinner, another blonde dressed all in black. He would not recognize the college freshman from Tennessee. But if he did, he might come over to her table. He might say, “Kendi’s friend? I thought that was you!” He might ask her questions about what she was doing there, and even if she answered them in the same vague way that she had for her date, Len Schrader would tell her what his daughters were up to these days, even if she didn’t ask. He might remember that Grace had left NYU, and his daughter’s life, quite abruptly. Her date would ask why he had called her Grace. And hadn’t she said she was from California? And Len Schrader might tell his daughter he’d seen Grace in France, and Kendall might wonder, again, what had become of Grace, and that boyfriend of hers. . . . And on, and on. So Grace had smiled at her date and suggested that maybe they weren’t that hungry after all, maybe they should go, and then she sneaked out the side door like a psychopath or a sure thing, depending on his expectations. He followed her out and she went home with him. How strange it was to feel safe only with strangers! She had sex with the bartender, trying to fully participate in this made-up life she was so determined to have, and shared a cigarette in his kitchen under a yellow light. Grace didn’t smoke, but Julie did. Two weeks later, the bartender showed up near the Clignancourt metro. Grace was on her way home, and she saw him there on the sidewalk, smoking a cigarette and talking on his cell phone. She hadn’t given her number. She had slipped out of his apartment while he slept. “What are you doing here?” she demanded. He’d laughed, a little meanly. “My sister lives here,” he said, nodding toward the building next door. “I’m waiting for her to come down.” At first, she hadn’t believed him. She understood that she was paranoid, but that didn’t mean she held the cure. Her new life would have to be very small indeed. II Garland 3 A bad apple. Grace had first noticed her mother say it about the tabby kitten Grace’s father had brought home when they’d first moved to Garland. He’d found it mewing behind the Dumpsters at his work. “There’s coolant around there,” he told Grace’s mother when he brought the kitten home. “He probably already drank some of it,” Grace’s mother said. “Well,” her father said, which was how they agreed to disagree. Grace named the kitten Skyler—“How about Tigger?” her mother had asked—and watched it grow, under their haphazard care, into a mean adolescent who would beg to be petted, bumping his head against their legs, and then promptly sink his fangs into the wrist or fleshy palm of whoever fell for it and tried to show him affection. “That cat is a bad apple,” Grace’s mother said. “He can’t help it; he’s just rotten.” That Skyler could not help his nature kept Grace tender toward him for longer than her parents were. Then her cousin, a boy of eighteen, went to jail for stealing credit cards out of the neighbors’ mail. “He’s just a bad apple,” Grace’s pregnant mother said, leaning over the sink to wash her hands. She was a home health aide and always washing her hands of something. “He stole from his own mother. You know, I caught him once, going through her drawers.” “You got to drop that,” her father said. “He wasn’t any older than Grace is when all that happened.” Her mother raised her eyebrows. Well. “It isn’t Regina’s fault. They did their best.” Her father took the cat—he wasn’t referred to by name once he was gone—to the shelter after he bit Grace’s ankle, unprovoked. Grace’s mother was nearly due; they couldn’t have him attacking the babies.
Features: EDGAR AWARD NOMINEE FOR BEST FIRST NOVEL“Startlingly inventive.” — | The New York Times Book Review | A highly praised debut novel of psychological suspense about a daring art heist, a cat-and-mouse waiting game, and a small-town girl’s mesmerizing transformation | , by the author of | A House Between Earth and the Moon | On the grubby outskirts of Paris, Grace restores bric-a-brac, mends teapots, and resets gems. She calls herself Julie, says she’s from California, and slips back to a rented room at night. In truth, home is Garland, Tennessee, where two young men have just been paroled. Both were jailed for a crime that Grace planned. The heist went bad—but not before she was on a plane to Prague, contraband in her bag. As Grace’s web of deception unravels, she begins a cat-and-mouse game that echoes the best of Alfred Hitchcock and Patricia Highsmith and is sure to appeal to fans of | The Girl on the Train.